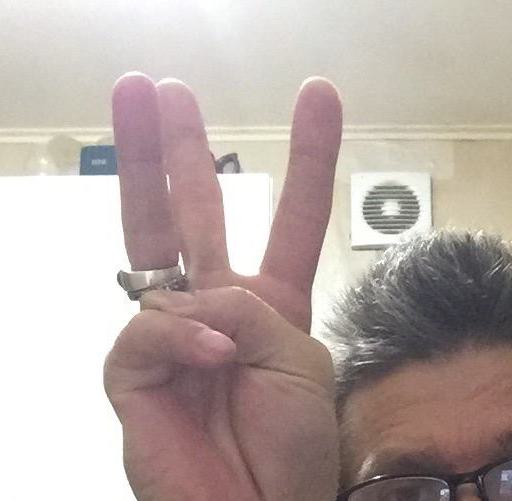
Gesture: three